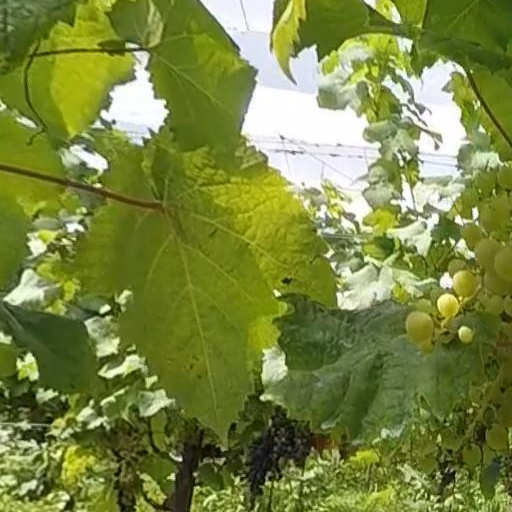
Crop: grape